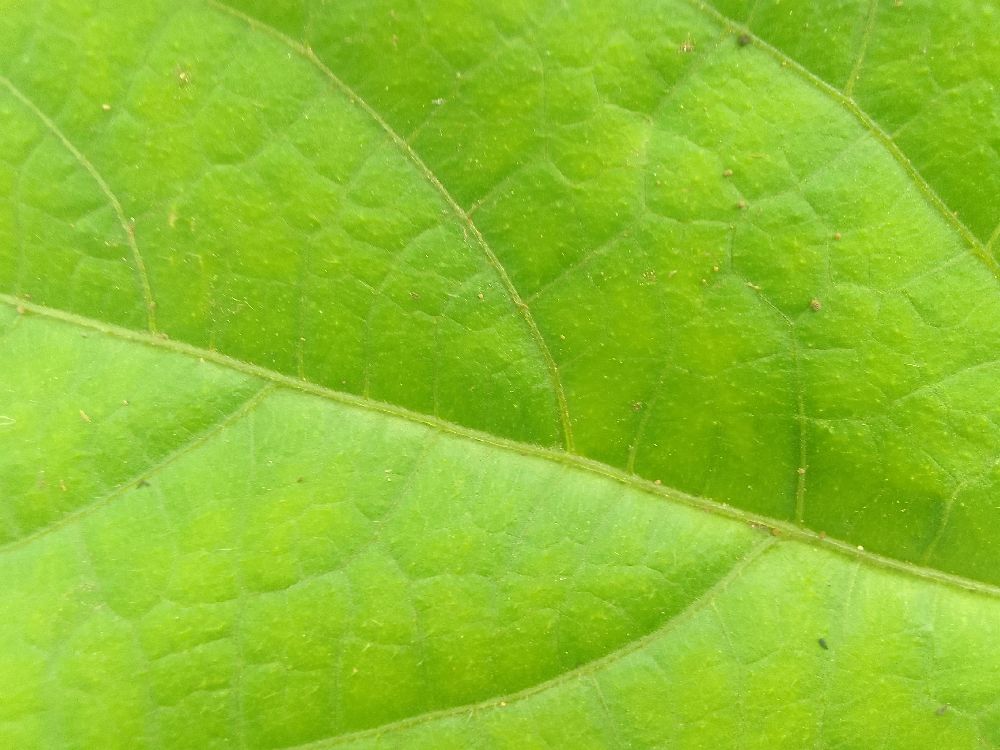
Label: healthy